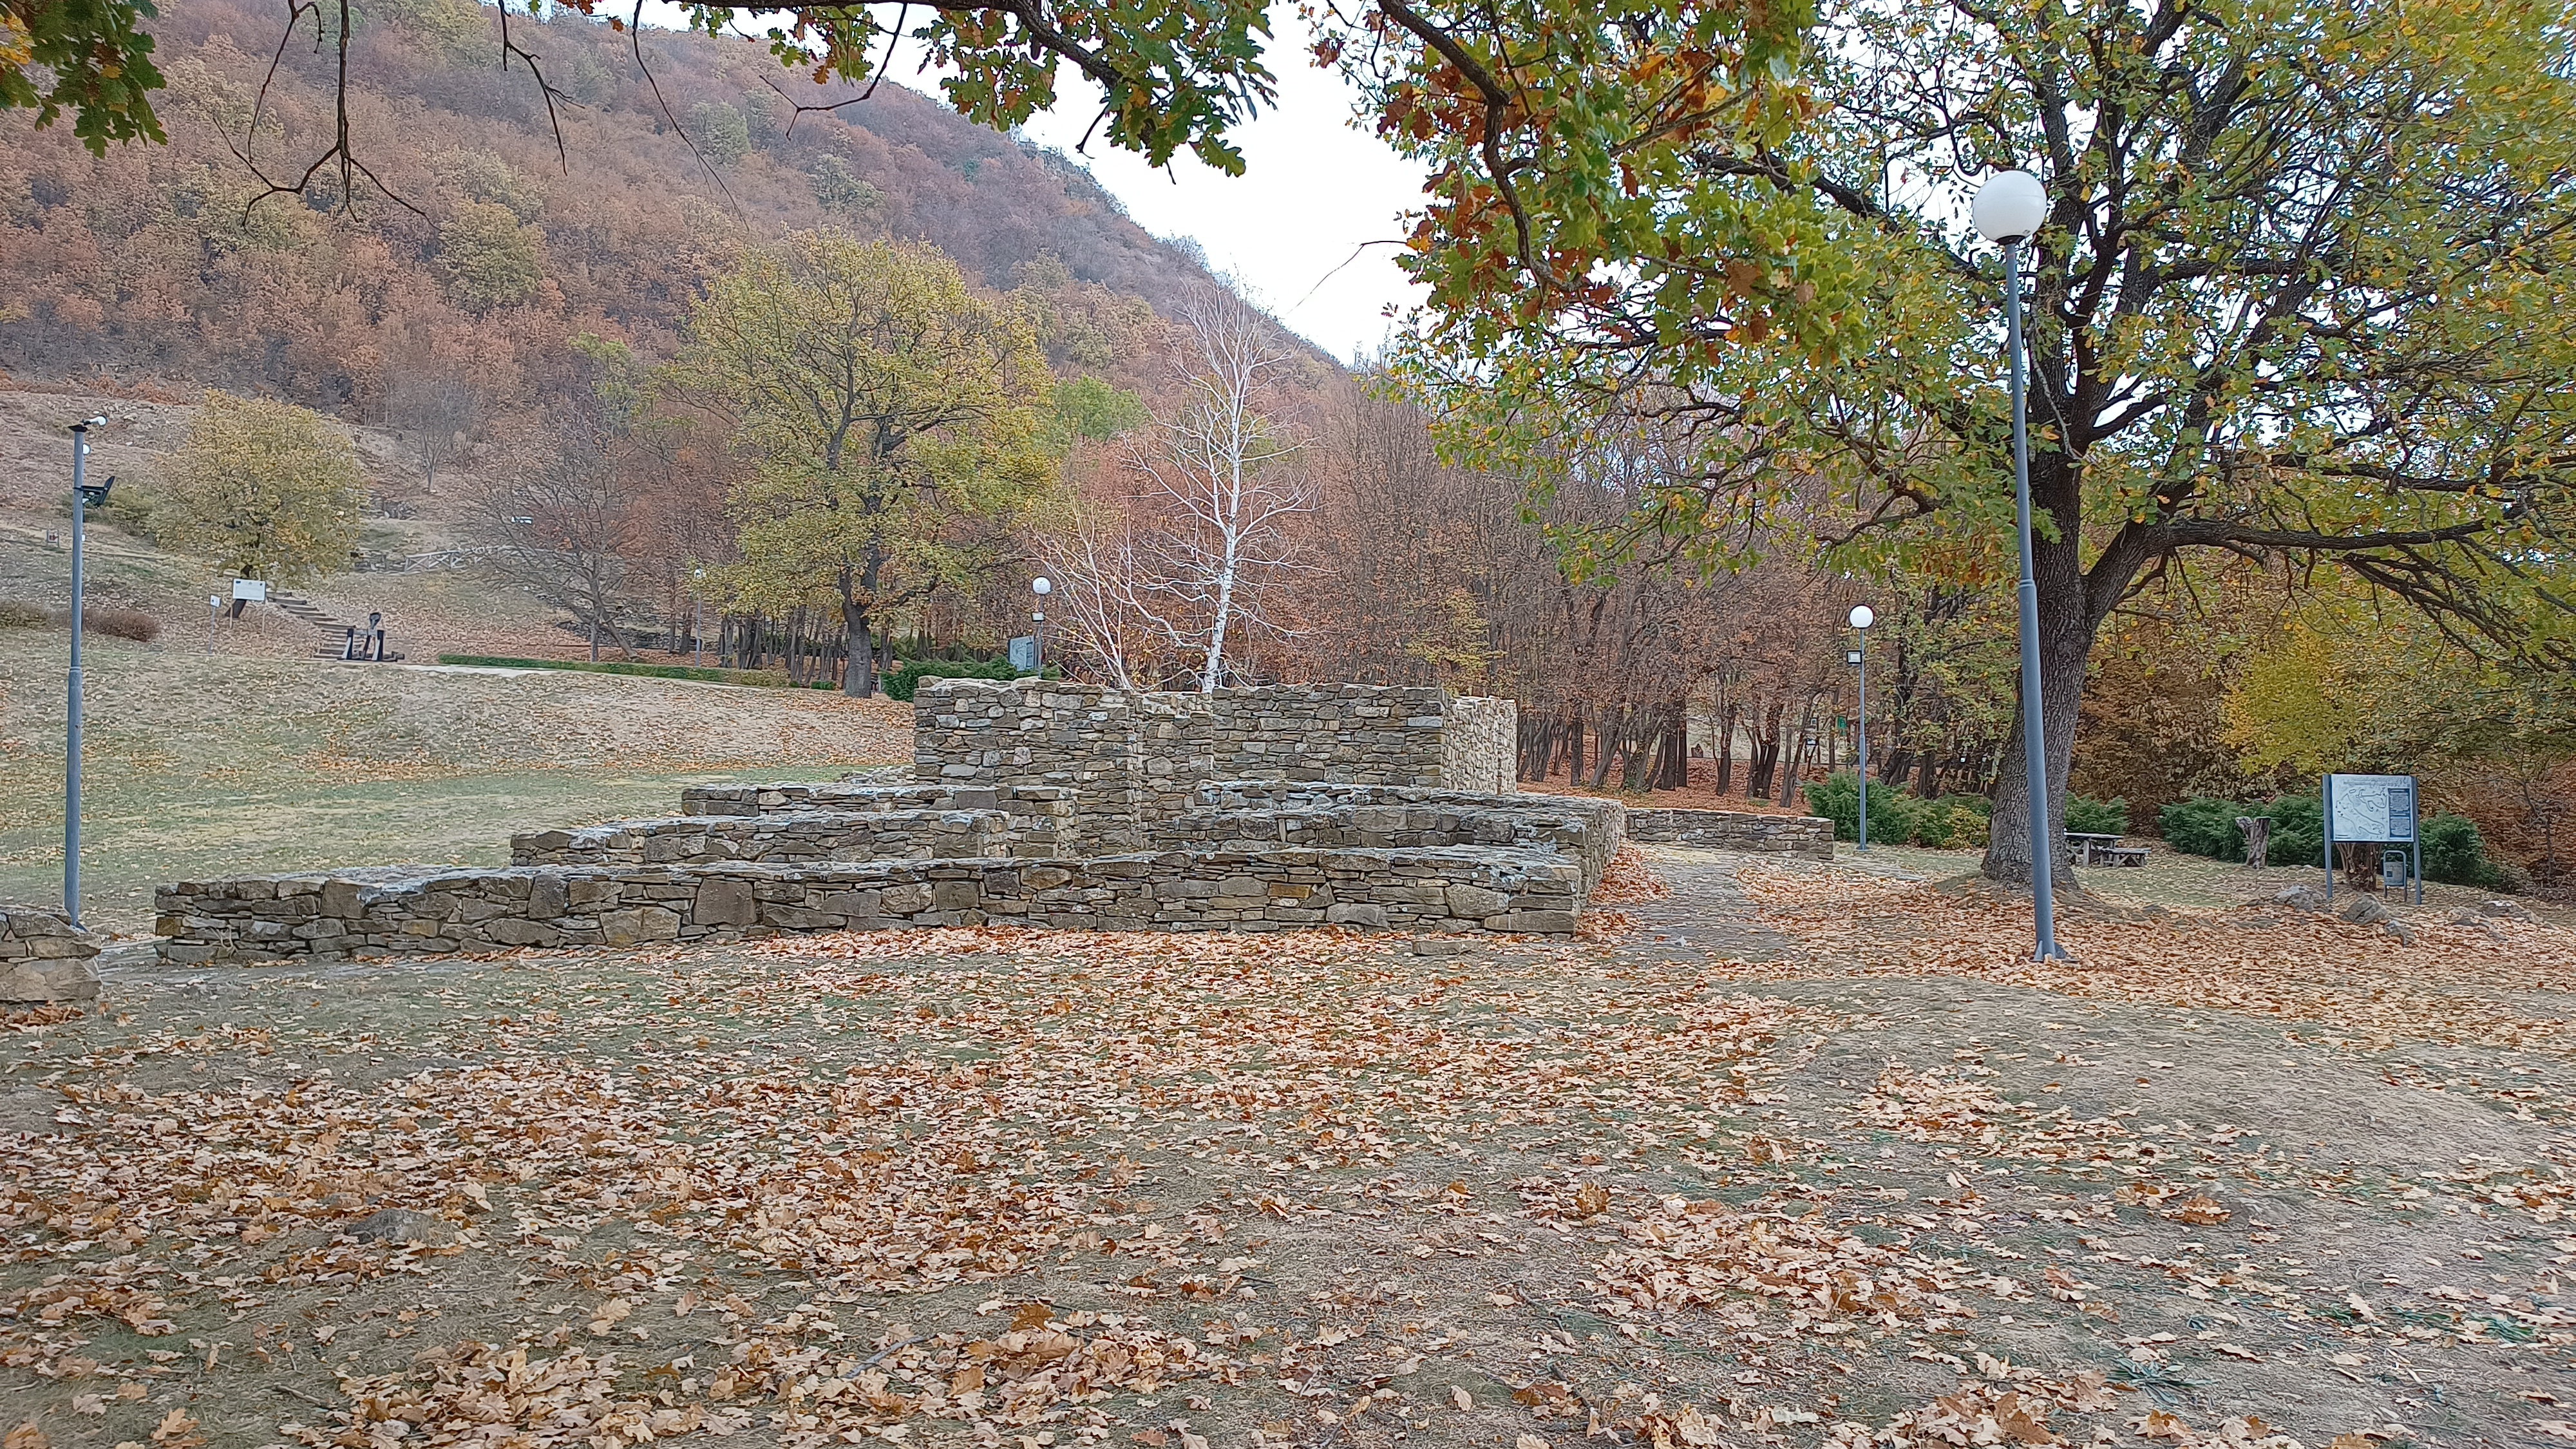
nature, autumn, trees, leaves, stones, grass, mountains, park, fortress, sky, natural landscape, tree, plant, deciduous, road surface, landscape, slope, road, bedrock, mountain, wood, forest, soil, trunk, woodland, rock, temperate broadleaf and mixed forest, hill, trail, path, stone wall, Northern hardwood forest, twig, winter, cobblestone, lake district, landscaping